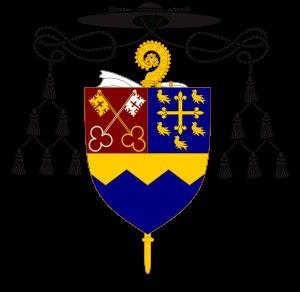
L'abbaye Saint-Laurent d'Ampleforth est une abbaye bénédictine de style néogothique, fondée en 1802 à Ampleforth, dans le Yorkshire du Nord, au nord-est de l'Angleterre. Elle fait partie de la congrégation bénédictine anglaise.